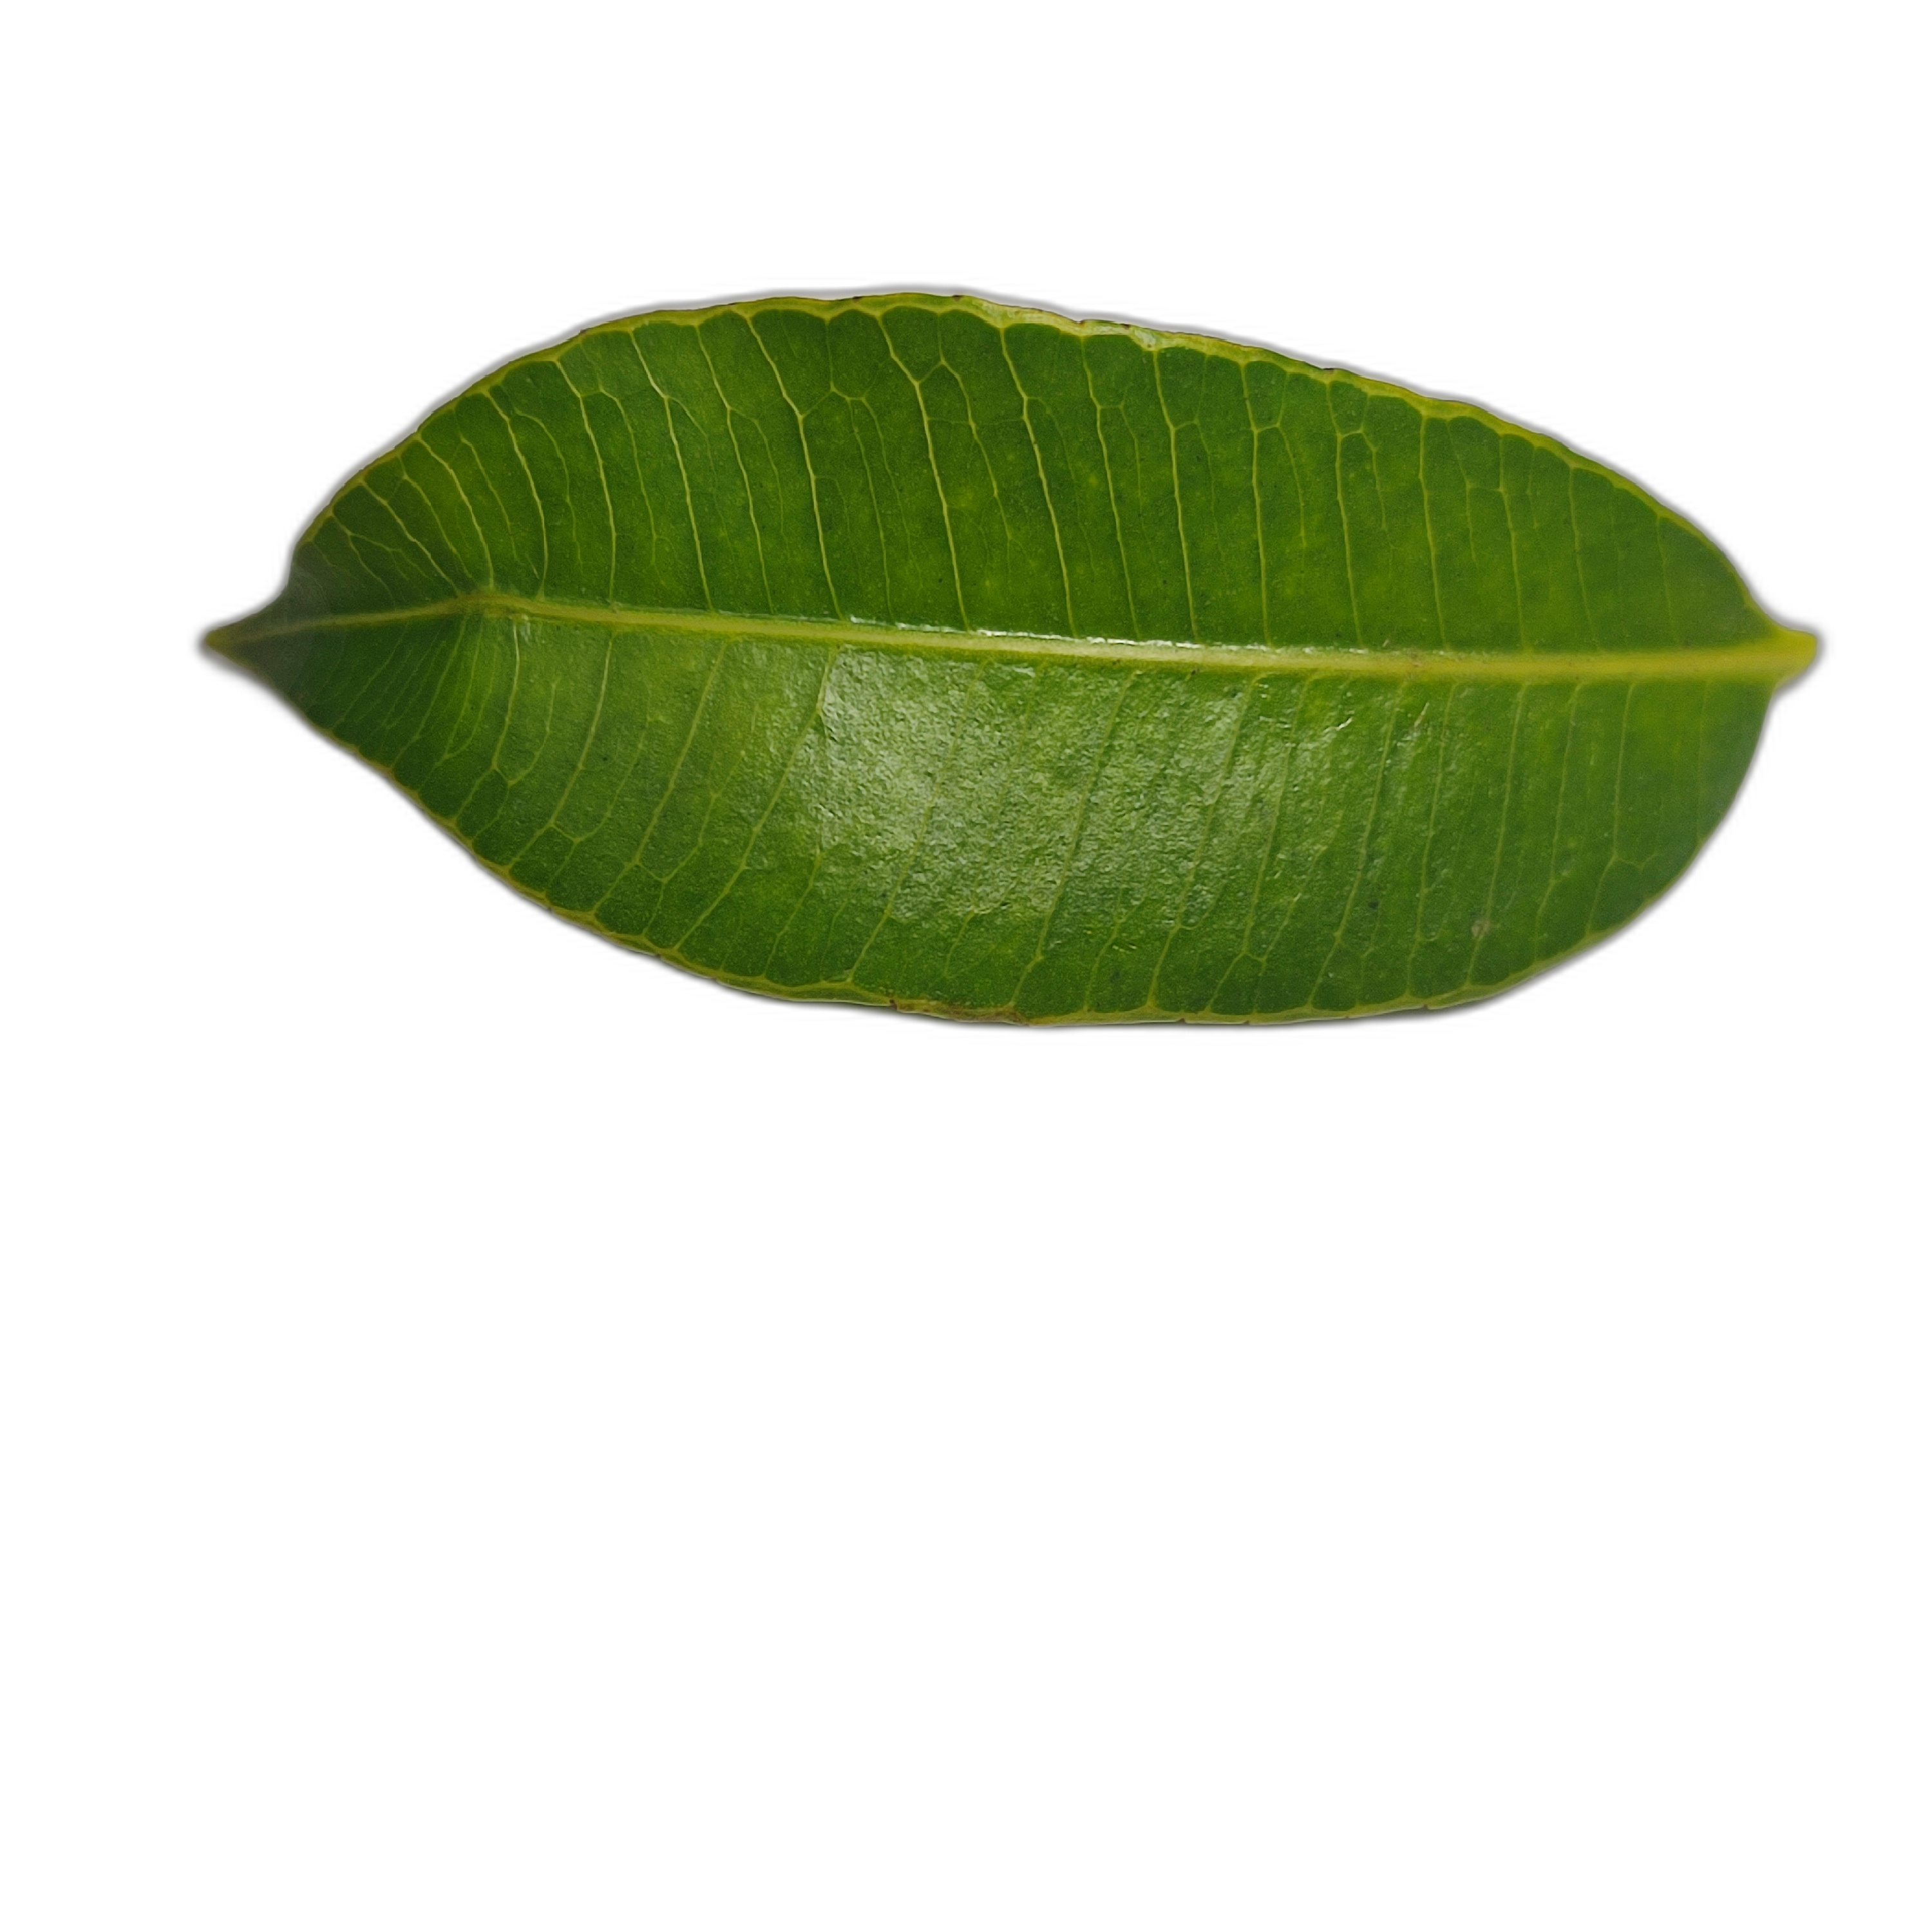
Label: healthy